List of birds of Pakistan

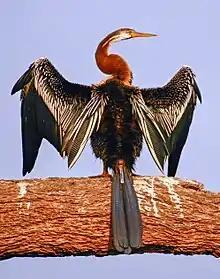
Oriental darter

Order: ProcellariiformesFamily: Procellariidae